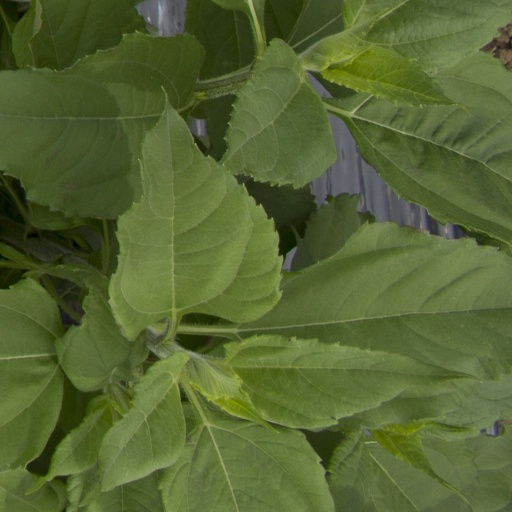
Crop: Jerusalem artichoke